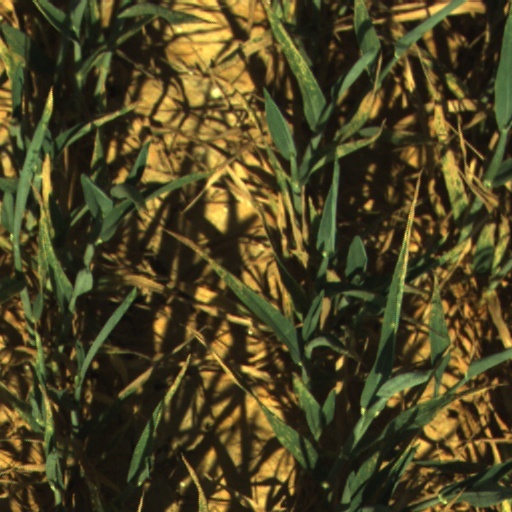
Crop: wheat